Answer in natural language. Considering the relative positions, where is Doorway with respect to black colour armchair? Choose between the following options: right or left
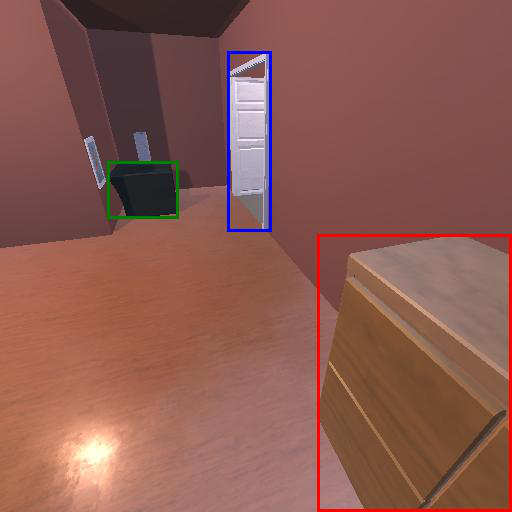
<answer>right</answer>